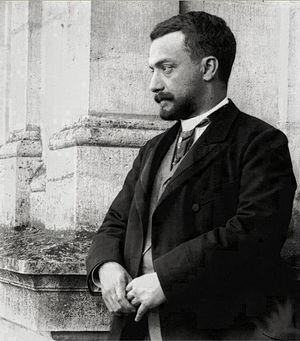
Portrait de Salomon Reinach au musée.
Salomon Hermann Reinach, né le 29 août 1858 à Saint-Germain-en-Laye, dans l'actuel département des Yvelines, et mort le 4 novembre 1932 à Boulogne-Billancourt, dans l'actuel département des Hauts-de-Seine, est un archéologue français, conservateur du musée de Saint-Germain et professeur d'histoire de l'art à l'École du Louvre. C'est l'une des figures de l'intellectuel de la Belle Époque et de l'Entre-deux-guerres engagé dans la cause dreyfusarde et anticléricale.